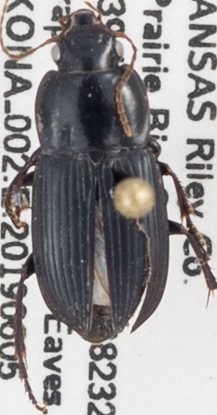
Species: Anisodactylus opaculus
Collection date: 2019-06-05
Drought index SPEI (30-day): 1.608
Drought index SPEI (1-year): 1.498
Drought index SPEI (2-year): -0.086